Stevenson McGill

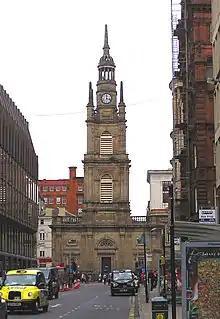
Tron Kirk in Glasgow

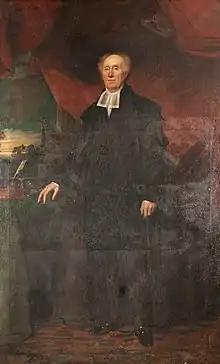
Stevenson MacGill by John Graham-Gilbert

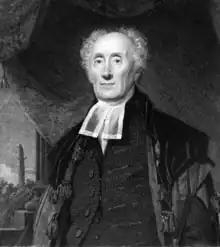
Stevenson MacGill from Burns after John Graham-Gilbert

Stevenson McGill (1765–1840) was a Scottish Presbyterian minister of the Church of Scotland who served as Moderator of the General Assembly of the Church of Scotland in 1828. He was an author and was elected to be a professor of divinity at Glasgow University.